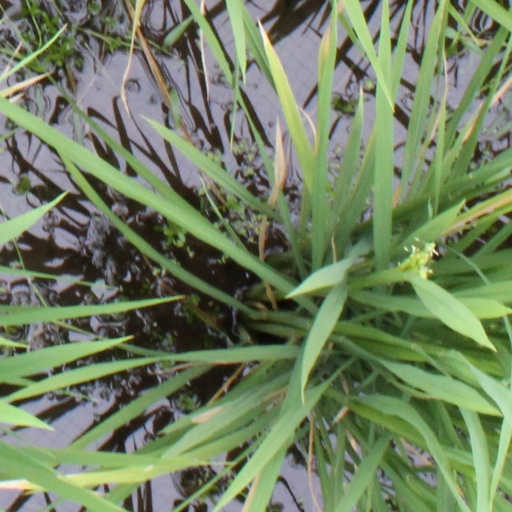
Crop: rice